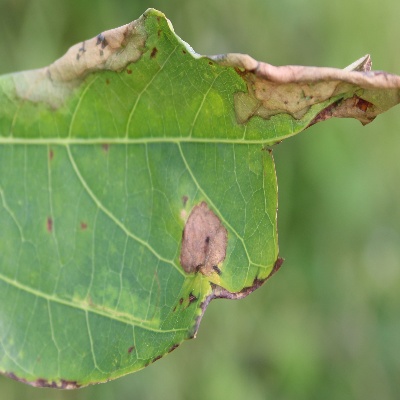
Crop: Cassava
Condition: bacterial blight